Jordan station

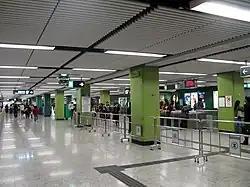
Jordan station Concourse

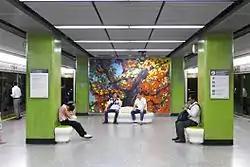
Jordan station Artwork "PERSIMMON"

Jordan station is located in Jordan at the intersection of two main thoroughfares: Nathan Road and Jordan Road, the station eponymously named after the latter. The northern portion of Kowloon Park is only a few blocks south of the station and King's Park is about 250m northeast using Jordan Road. A number of important hotels, buildings, and shopping centres are within walking distance of the station. These include the Novotel Nathan Road Kowloon Hong Kong, Baden-Powell International House, Eaton Hotel Hong Kong, and the Antiquities and Monuments Office.